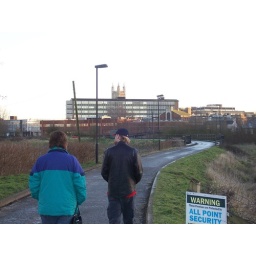
We're walking from the car park towards the Cathedral. You can see it over the building in the back.